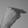
ASL letter: H